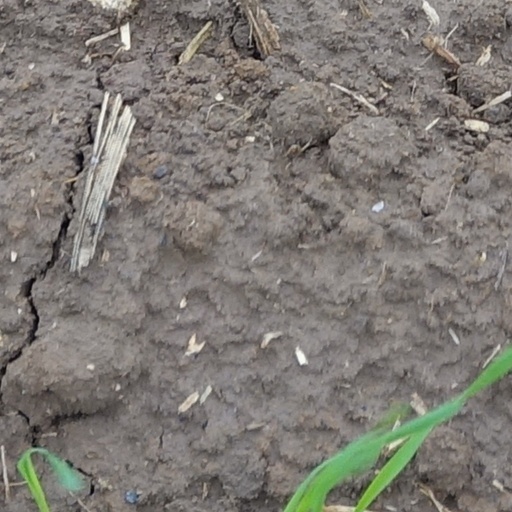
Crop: wheat